Marc Schuh

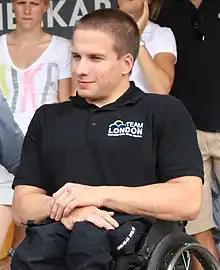
Schuh in 2012

Marc Andre Schuh (born 12 August 1989 in Bergisch Gladbach) is a German wheelchair sprinter.